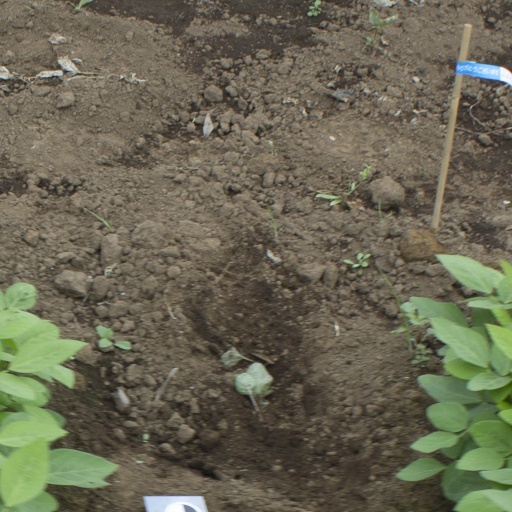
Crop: soybean